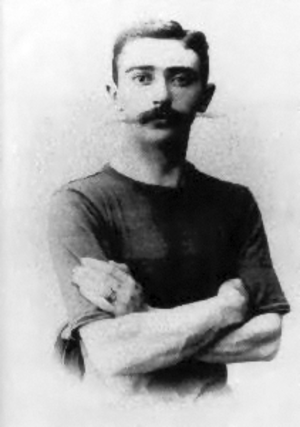
Le comité olympique français gère le mouvement olympique de 1894 à 1972. Pendant les premières Olympiades, un nouveau comité mené par Pierre de Coubertin voit le jour à l'approche de chaque Jeux et disparait après la clôture. C'est à partir de 1913 qu'il connaît une certaine stabilité avec Justinien Clary à la présidence. Armand Massard lui succède en 1933 et Jean de Beaumont clôt la liste des présidences du comité olympique français qui fusionne en 1972 avec le Comité national des sports pour fonder le Comité national olympique et sportif français.
Le 1ᵉʳ janvier est le premier jour de l'année du calendrier grégorien, et symbolise à ce titre le Big Bang, dans le calendrier cosmique de Carl Sagan. Il reste alors 364 jours avant la fin de l'année, 365 dans le cas d'une année bissextile.